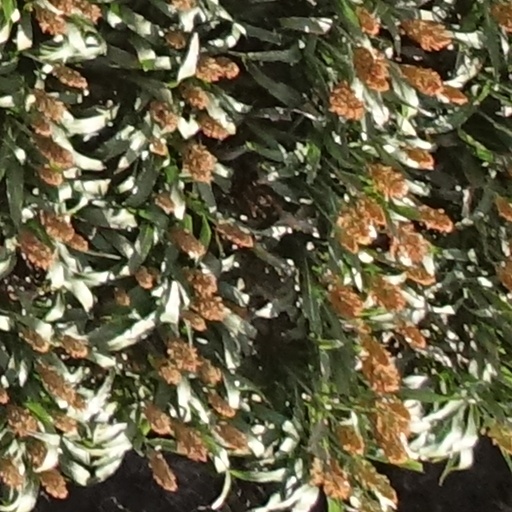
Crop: sorghum